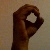
The image shows a hand gesture representing the letter 'O' in Indian Sign Language.